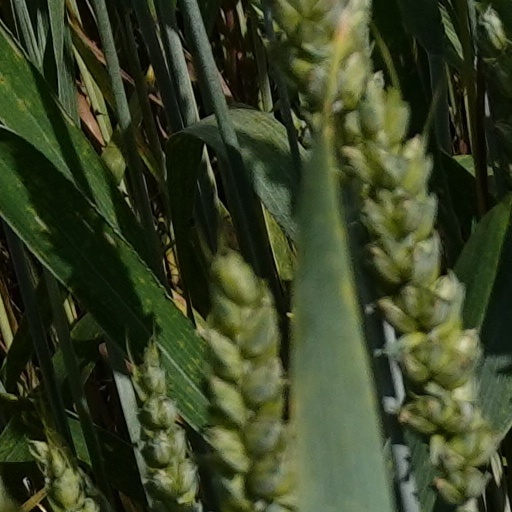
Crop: wheat